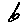
Label: 6